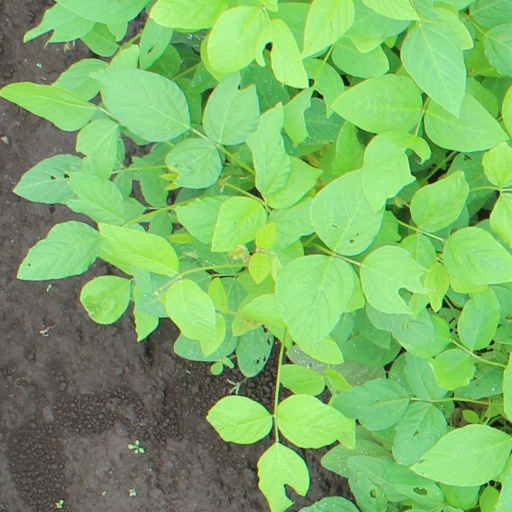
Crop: soybean